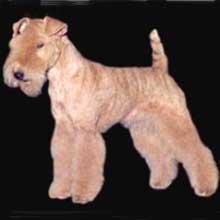
Lakeland_terrier